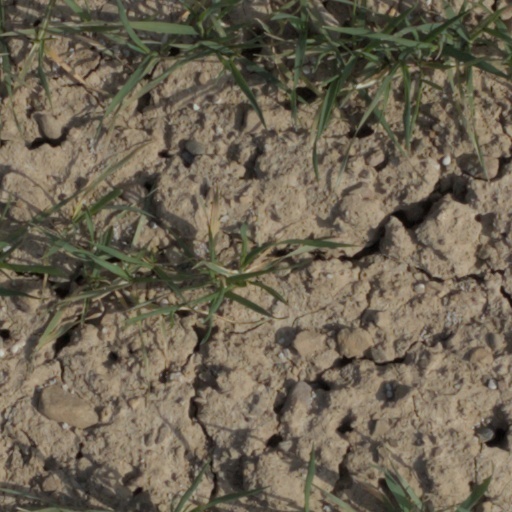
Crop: wheat